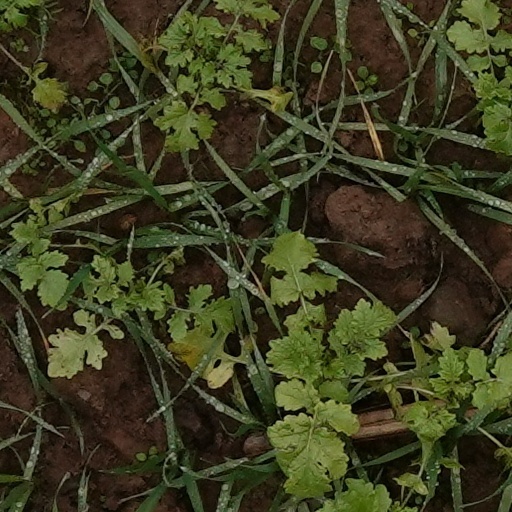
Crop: wheat